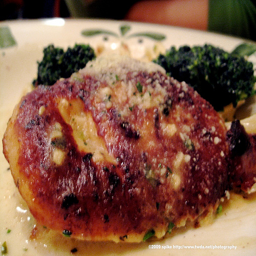
A green and beige plate containing lasagna and broccoli.
The meal is prepared and ready to be eaten.
A white plate with a piece of meat and broccoli.
A close up of a piece of chicken and broccoli on a plate.
Cooked meat and broccoli sitting on a plate.